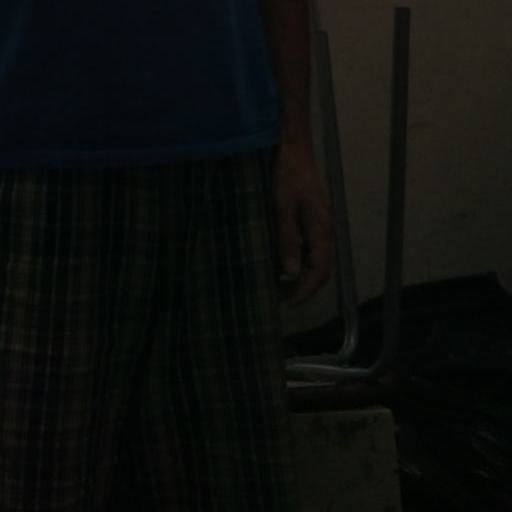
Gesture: no_gesture